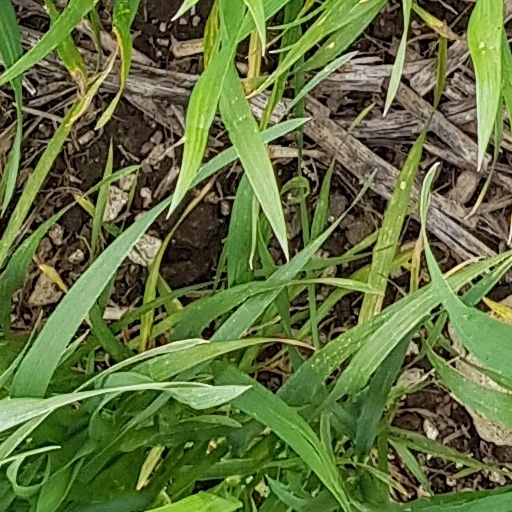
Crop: wheat